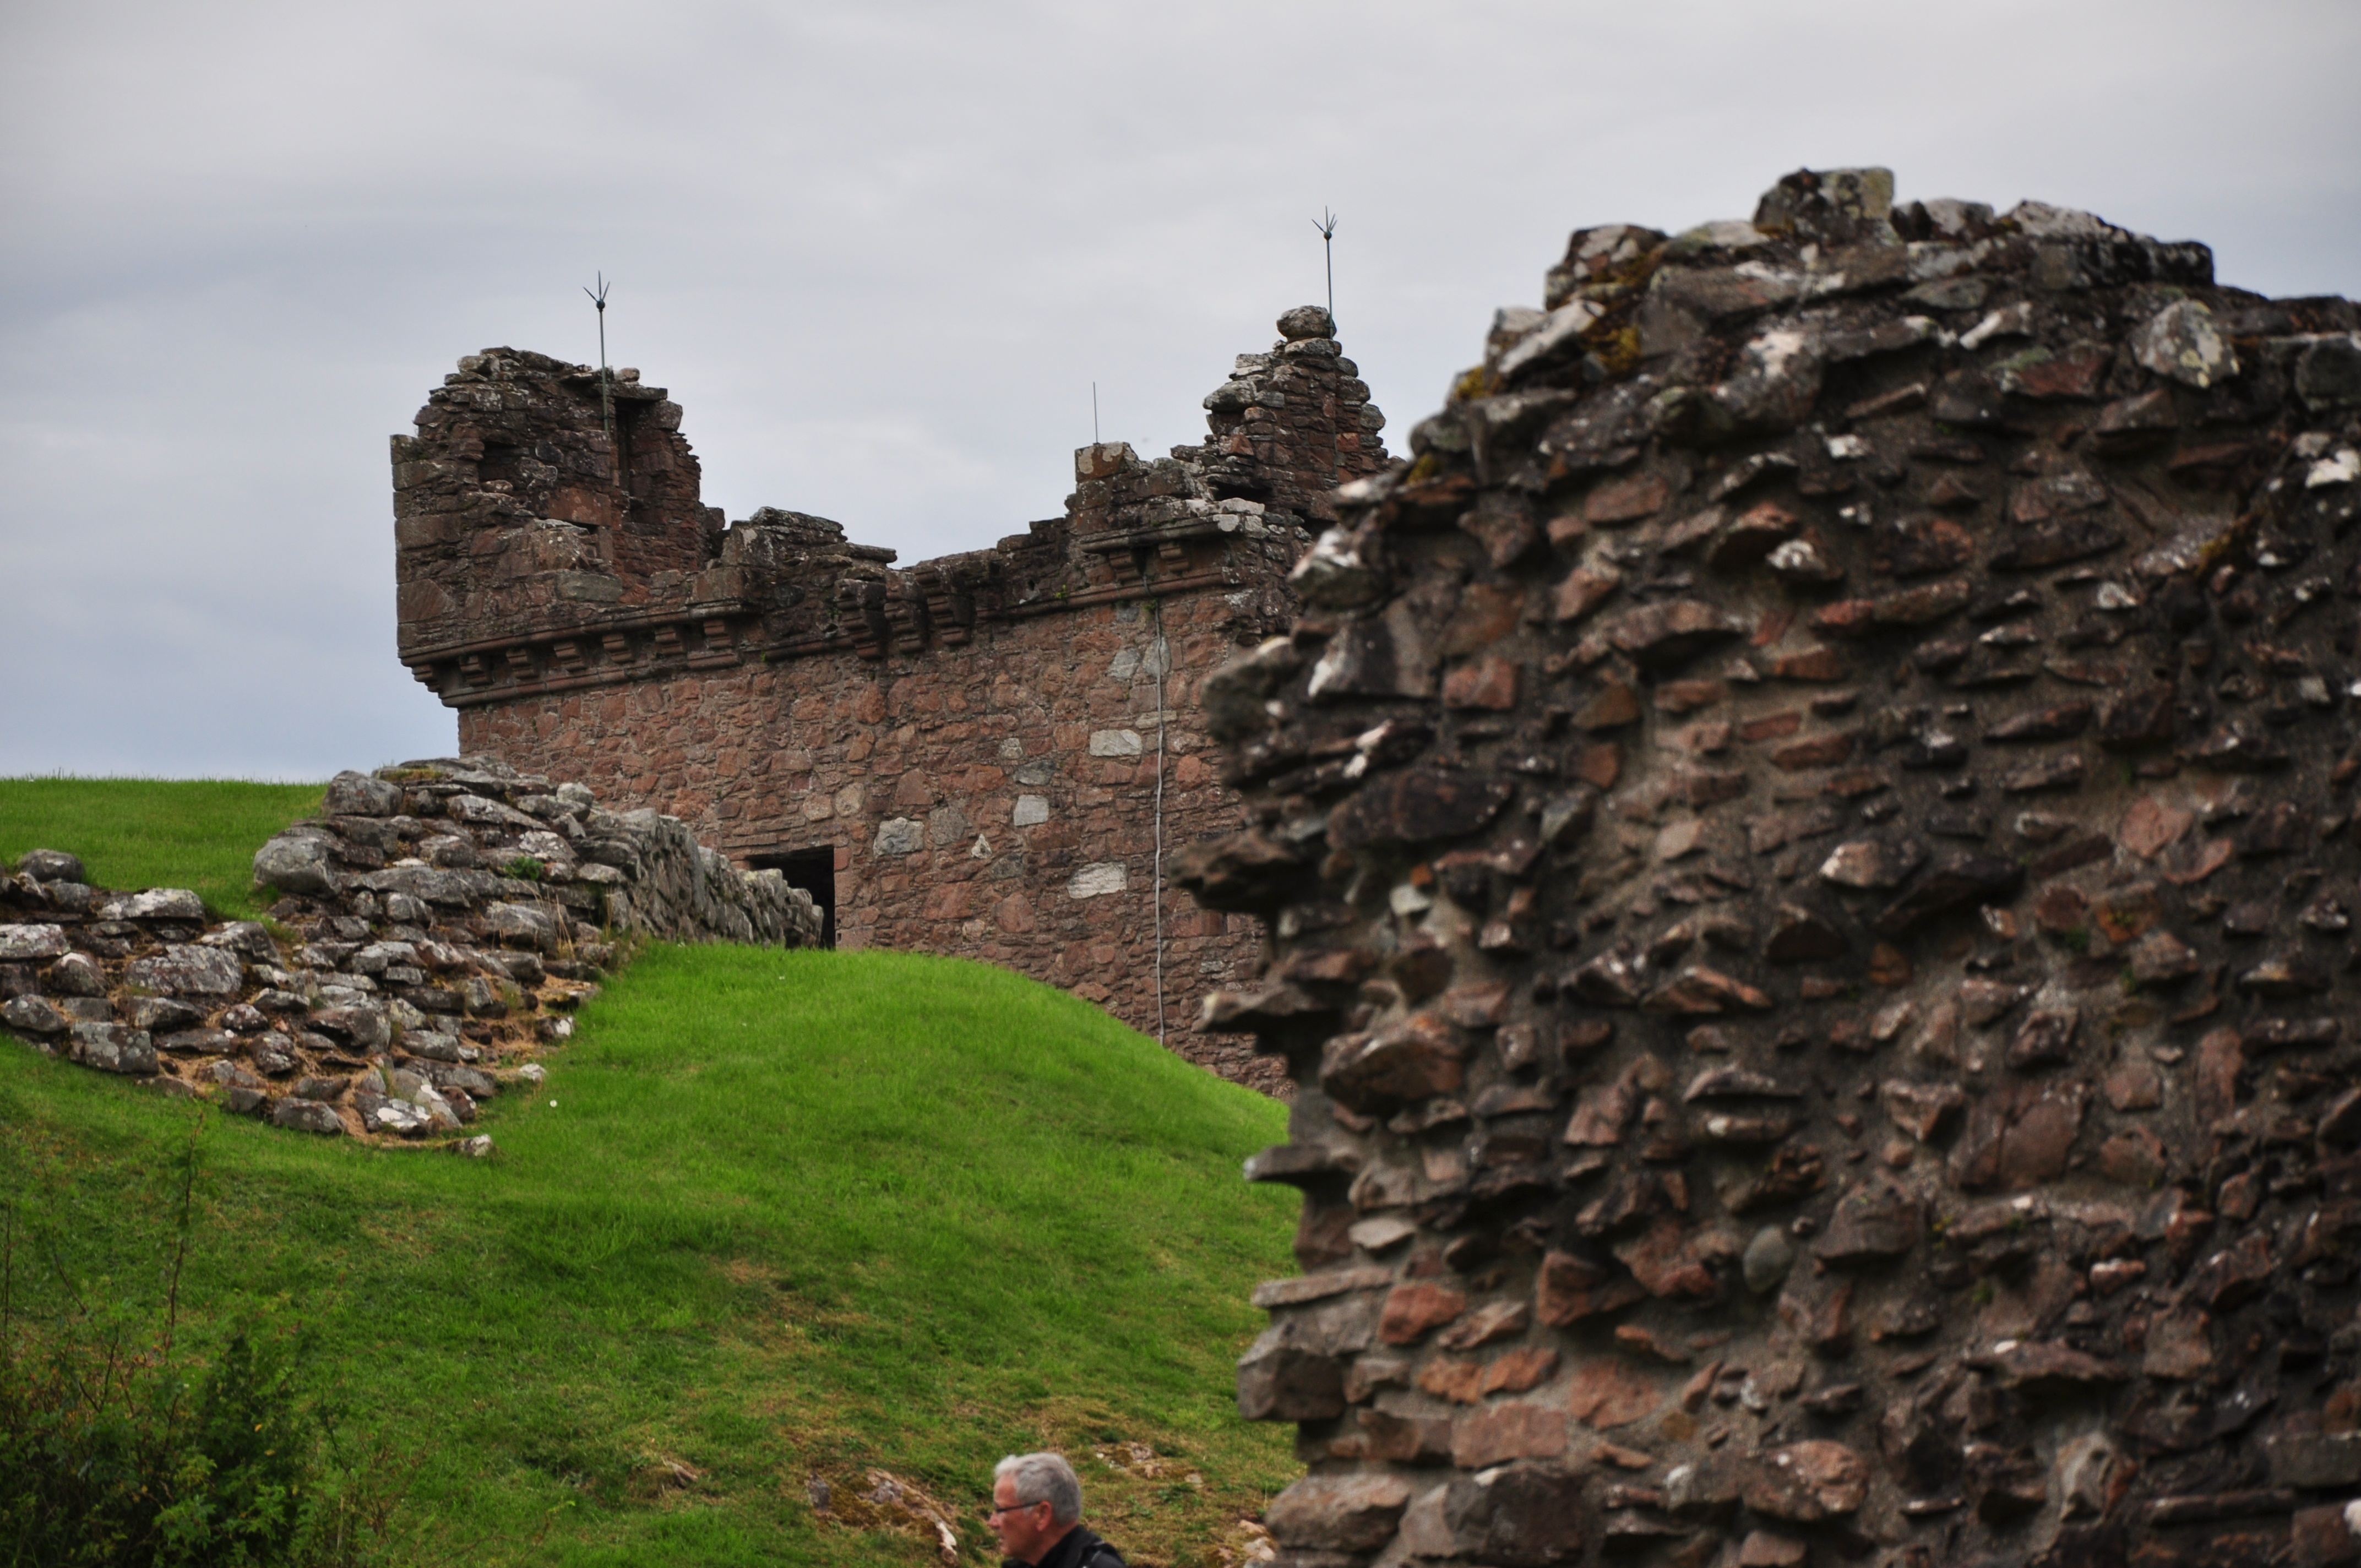
rock, mountain, cliff, castle, terrain, geology, ruins, monastery, scotland, the ruins of the, ancient history, urquhart